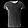
Label: T - shirt / top